Prevention Police Building

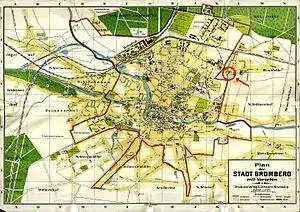
The orphanage on a 1914 map, outside city's limits

The official opening of the "House of Orphans" took place on June 14, 1914. It was designed to host 17 girls and 33 boys, as well as the family of the caretaker in a separate apartment. In addition were built an adjacent sport hall and ancillary areas as a separate building. Outside the house was set a large vegetable garden and orchard (approx. 1 ha), ensuring a supply of vegetables and fruits: its area covered the entire block delimited today by streets Poniatowskiego, Chodkiewicza, Powstańczów Wlkp and Ogińskiego.